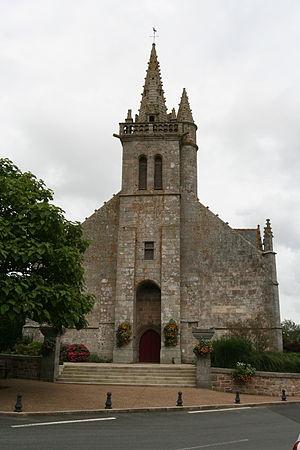
L'église Notre-Dame des Neiges de Louargat. Brezhoneg: Iliz Itron-Varia an Erc'h e Louergad.
La liste des églises des Côtes-d'Armor recense de la manière la plus complète possible les églises, cathédrales et basiliques situées dans le département français des Côtes-d'Armor.
Louargat [luaʁgat] est une commune française située dans le département des Côtes-d'Armor en région Bretagne.